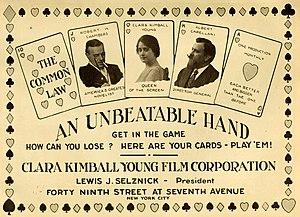
La Loi commune est un film américain réalisé par Albert Capellani et sorti en 1916.